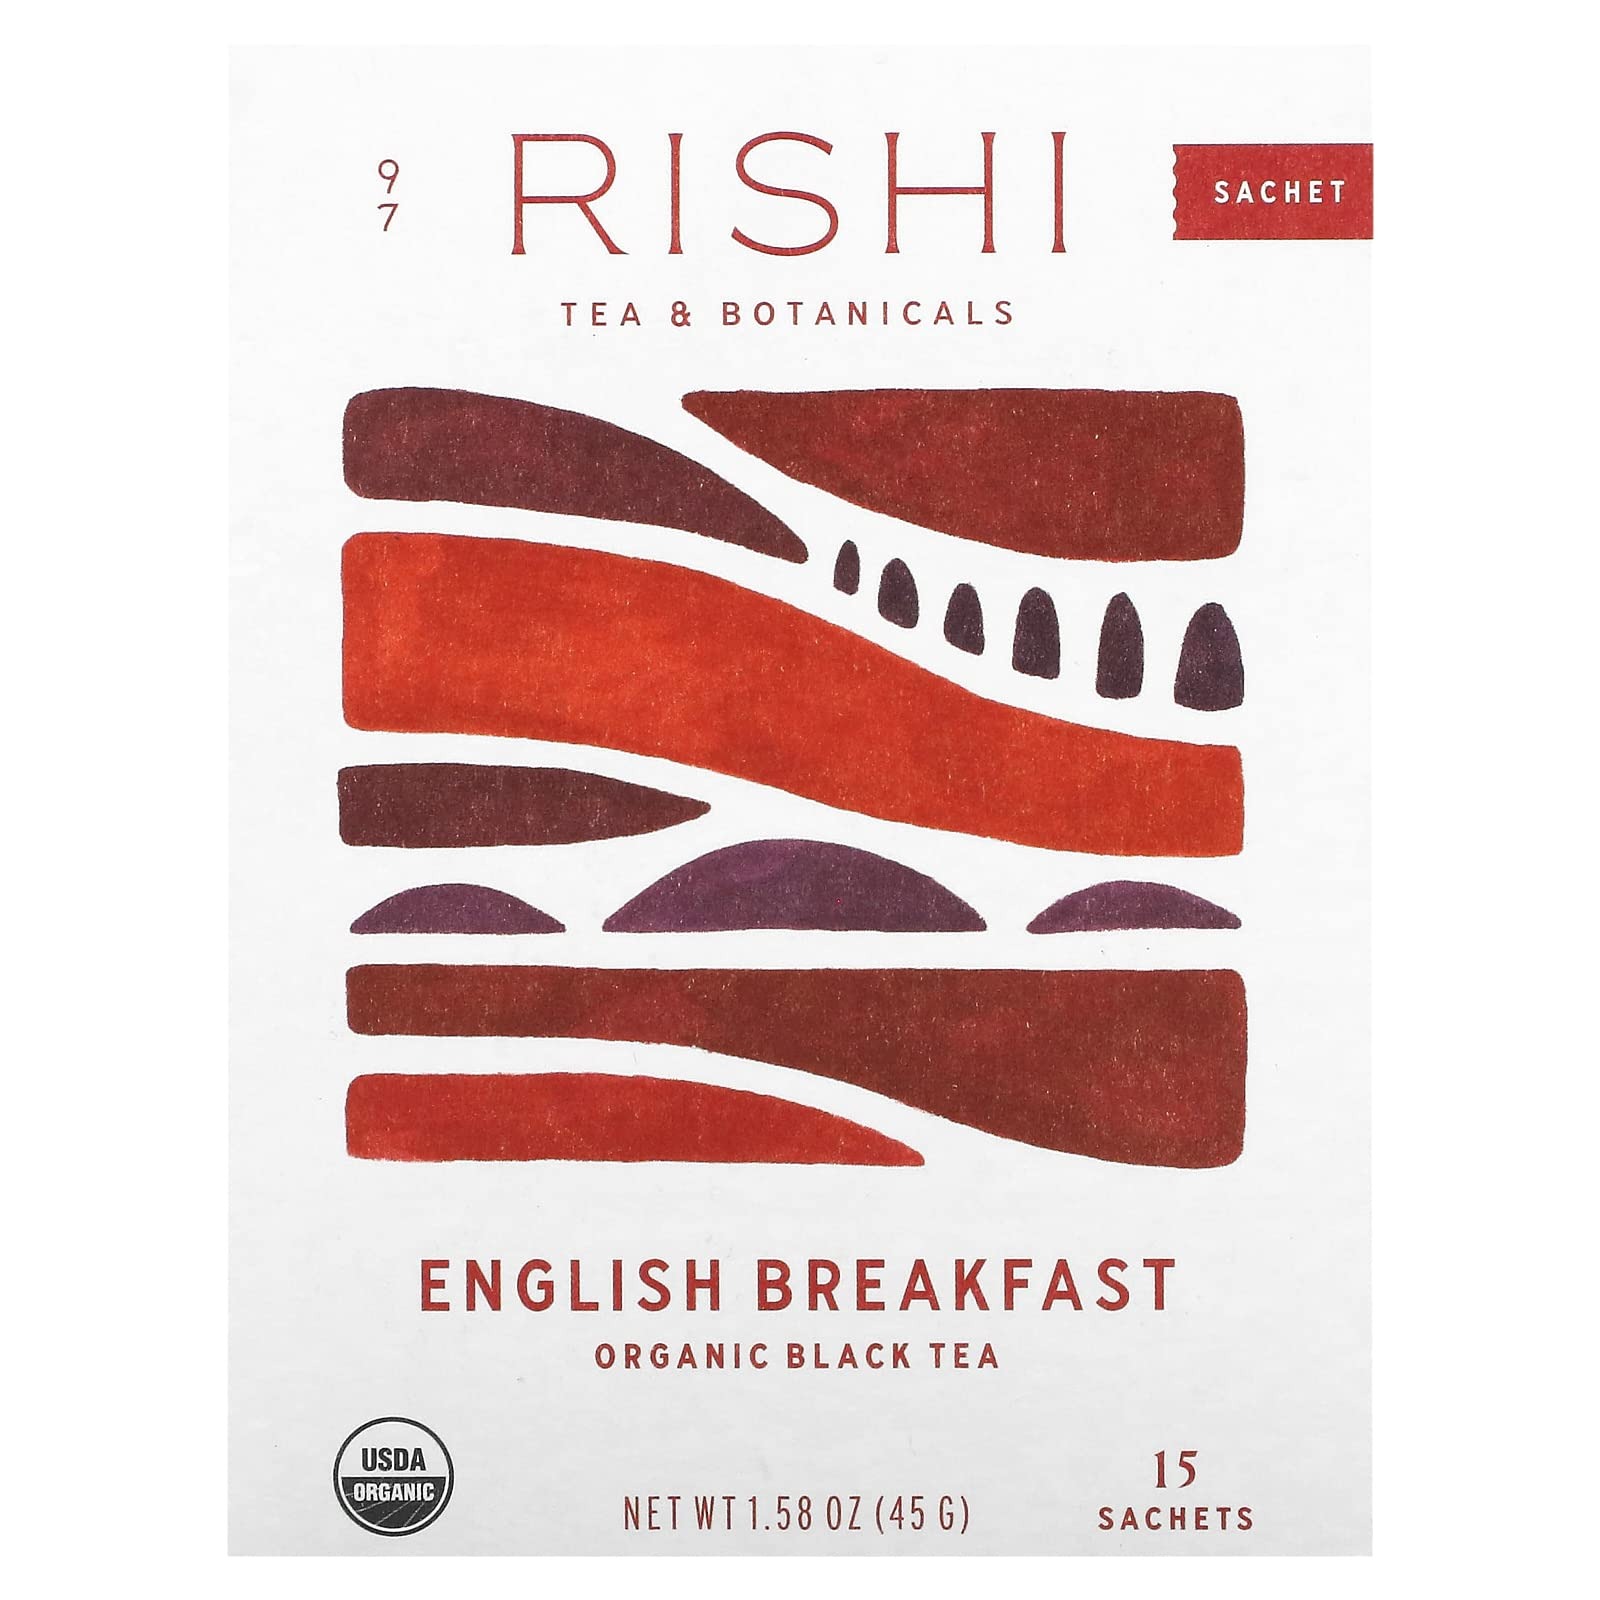
Item Name: TEA ENGLSH BREAKFST 15CT
Bullet Point 1: Organic
Bullet Point 2: GMO Free
Bullet Point 3: Biodegradable Sachet Tea Bag
Value: 30.0
Unit: count

Price: 8.71